Roadside assistance

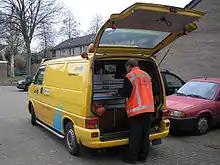
Dutch roadside assistance van of the ANWB

Early motorists were often capable of carrying out minor repairs themselves, but as automobiles became more complicated, it became more difficult to carry out successfully. Some early local motoring clubs tried to support their members by encouraging them to help each other. A rotation of members who would help other members was kept, and in some cases, cash was put aside to hire a tow truck if needed.